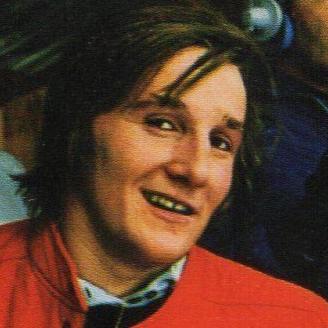
Age: 18